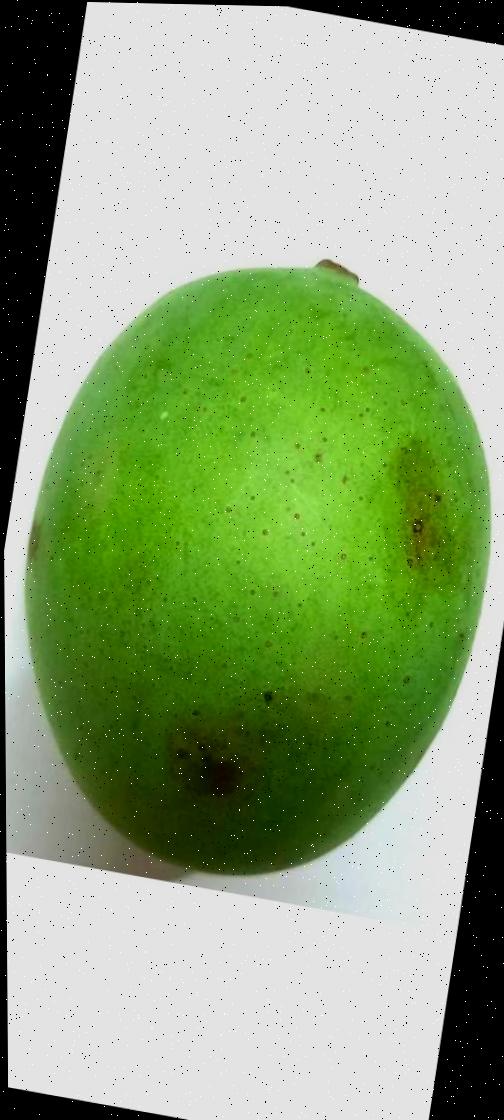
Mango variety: Langra